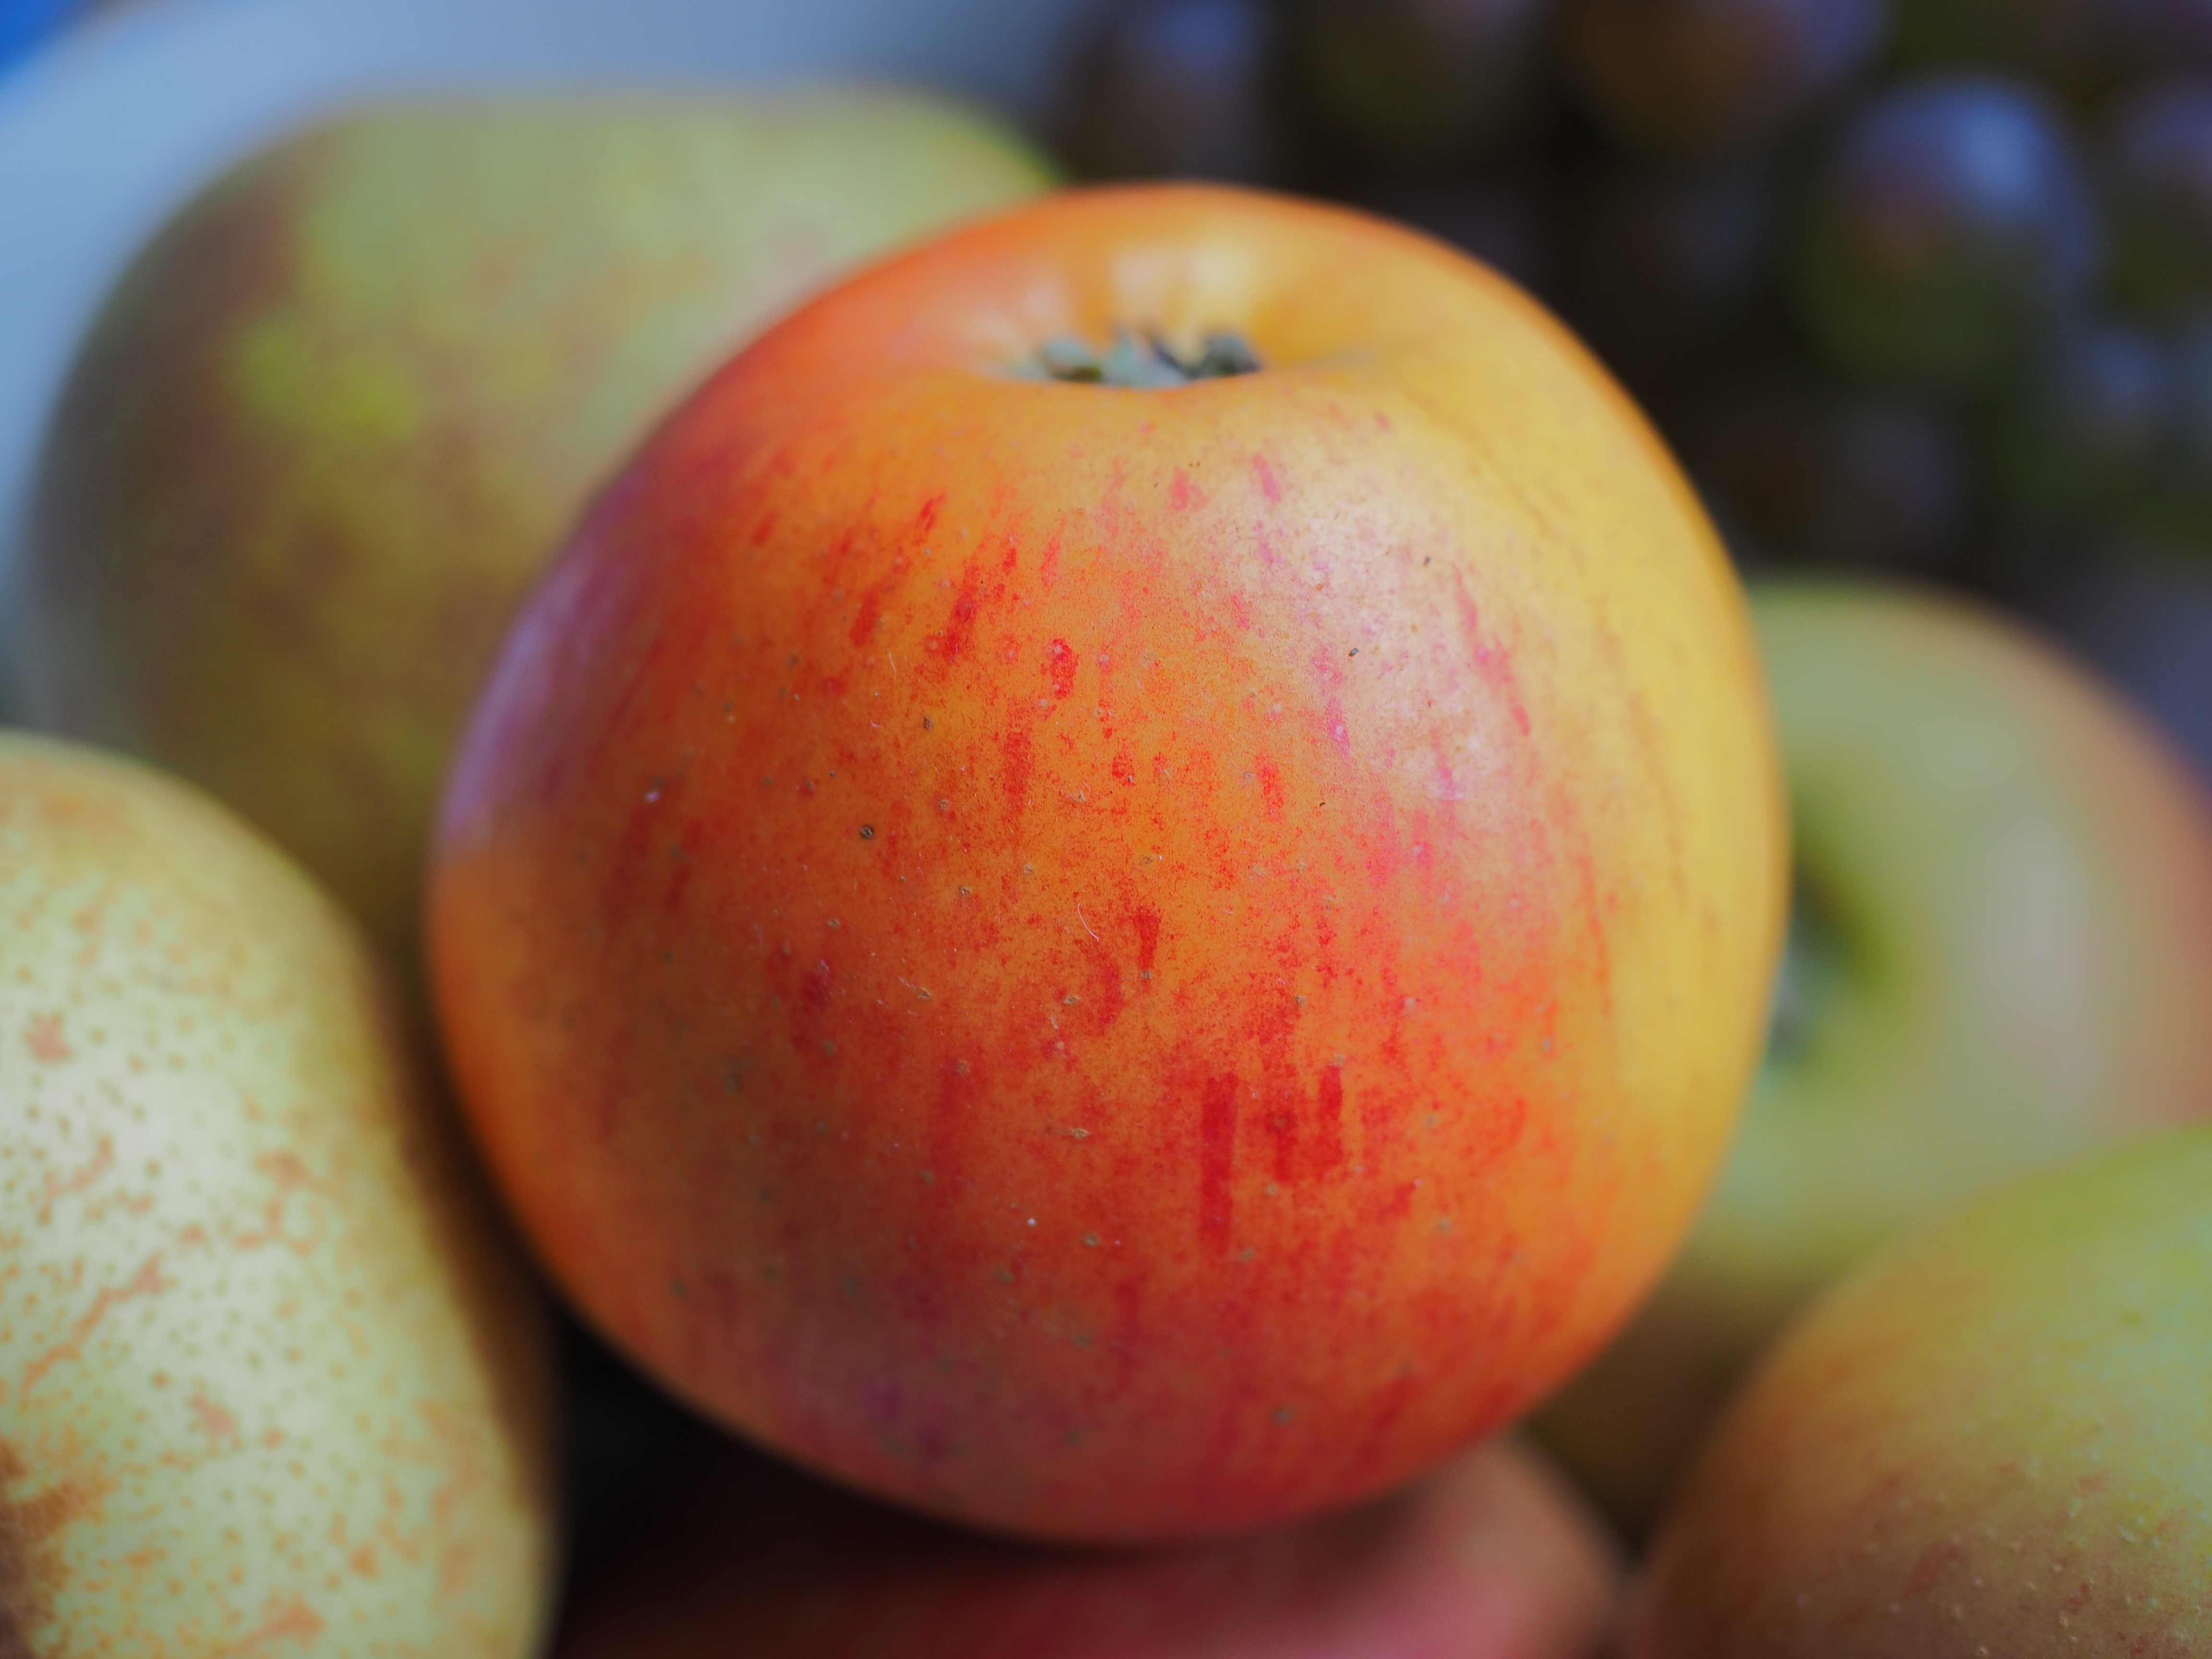
apple, plant, fruit, food, green, produce, peach, fruits, vitamins, frisch, flowering plant, rose family, nectarine, land plant, rose order